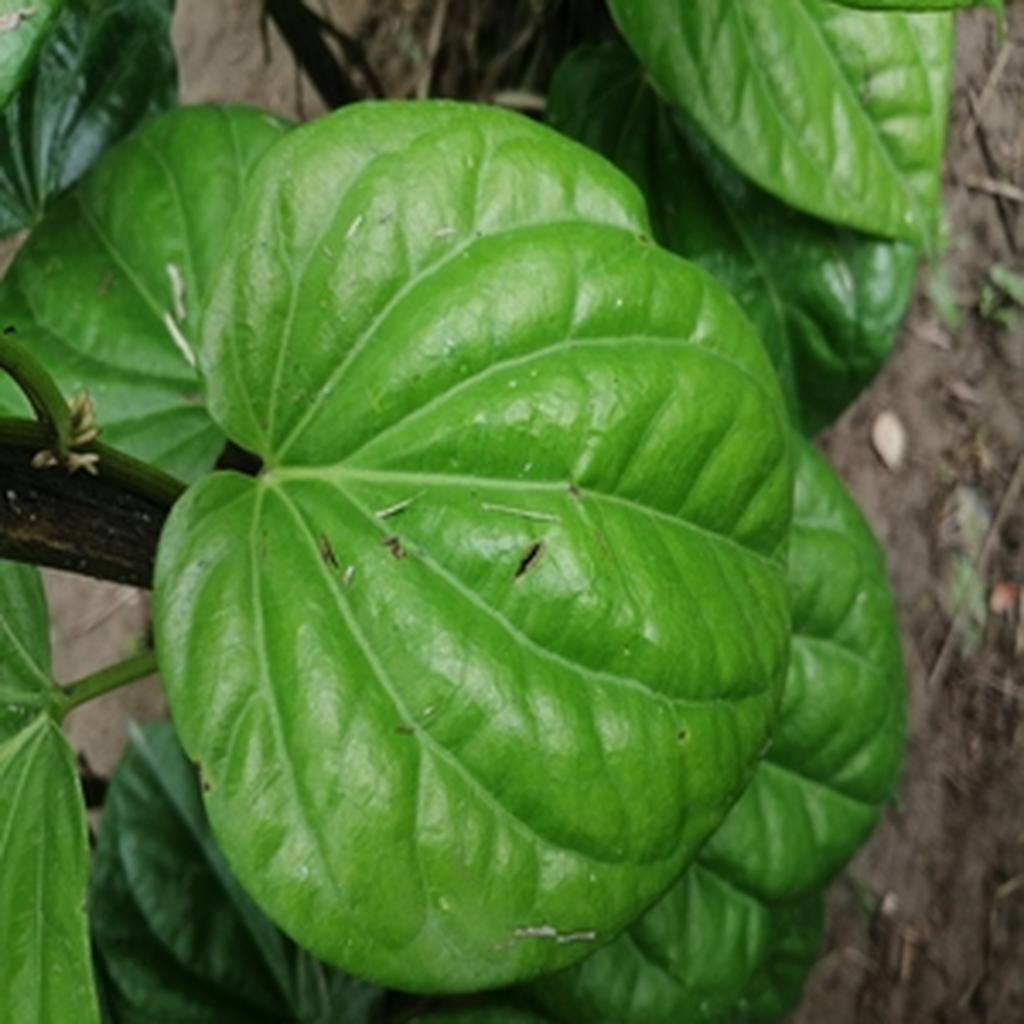
Label: Healthy_Leaf